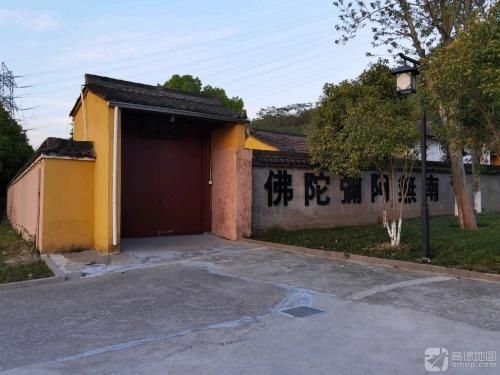
地标名称：湘湖庙
所在城市：杭州市·萧山区